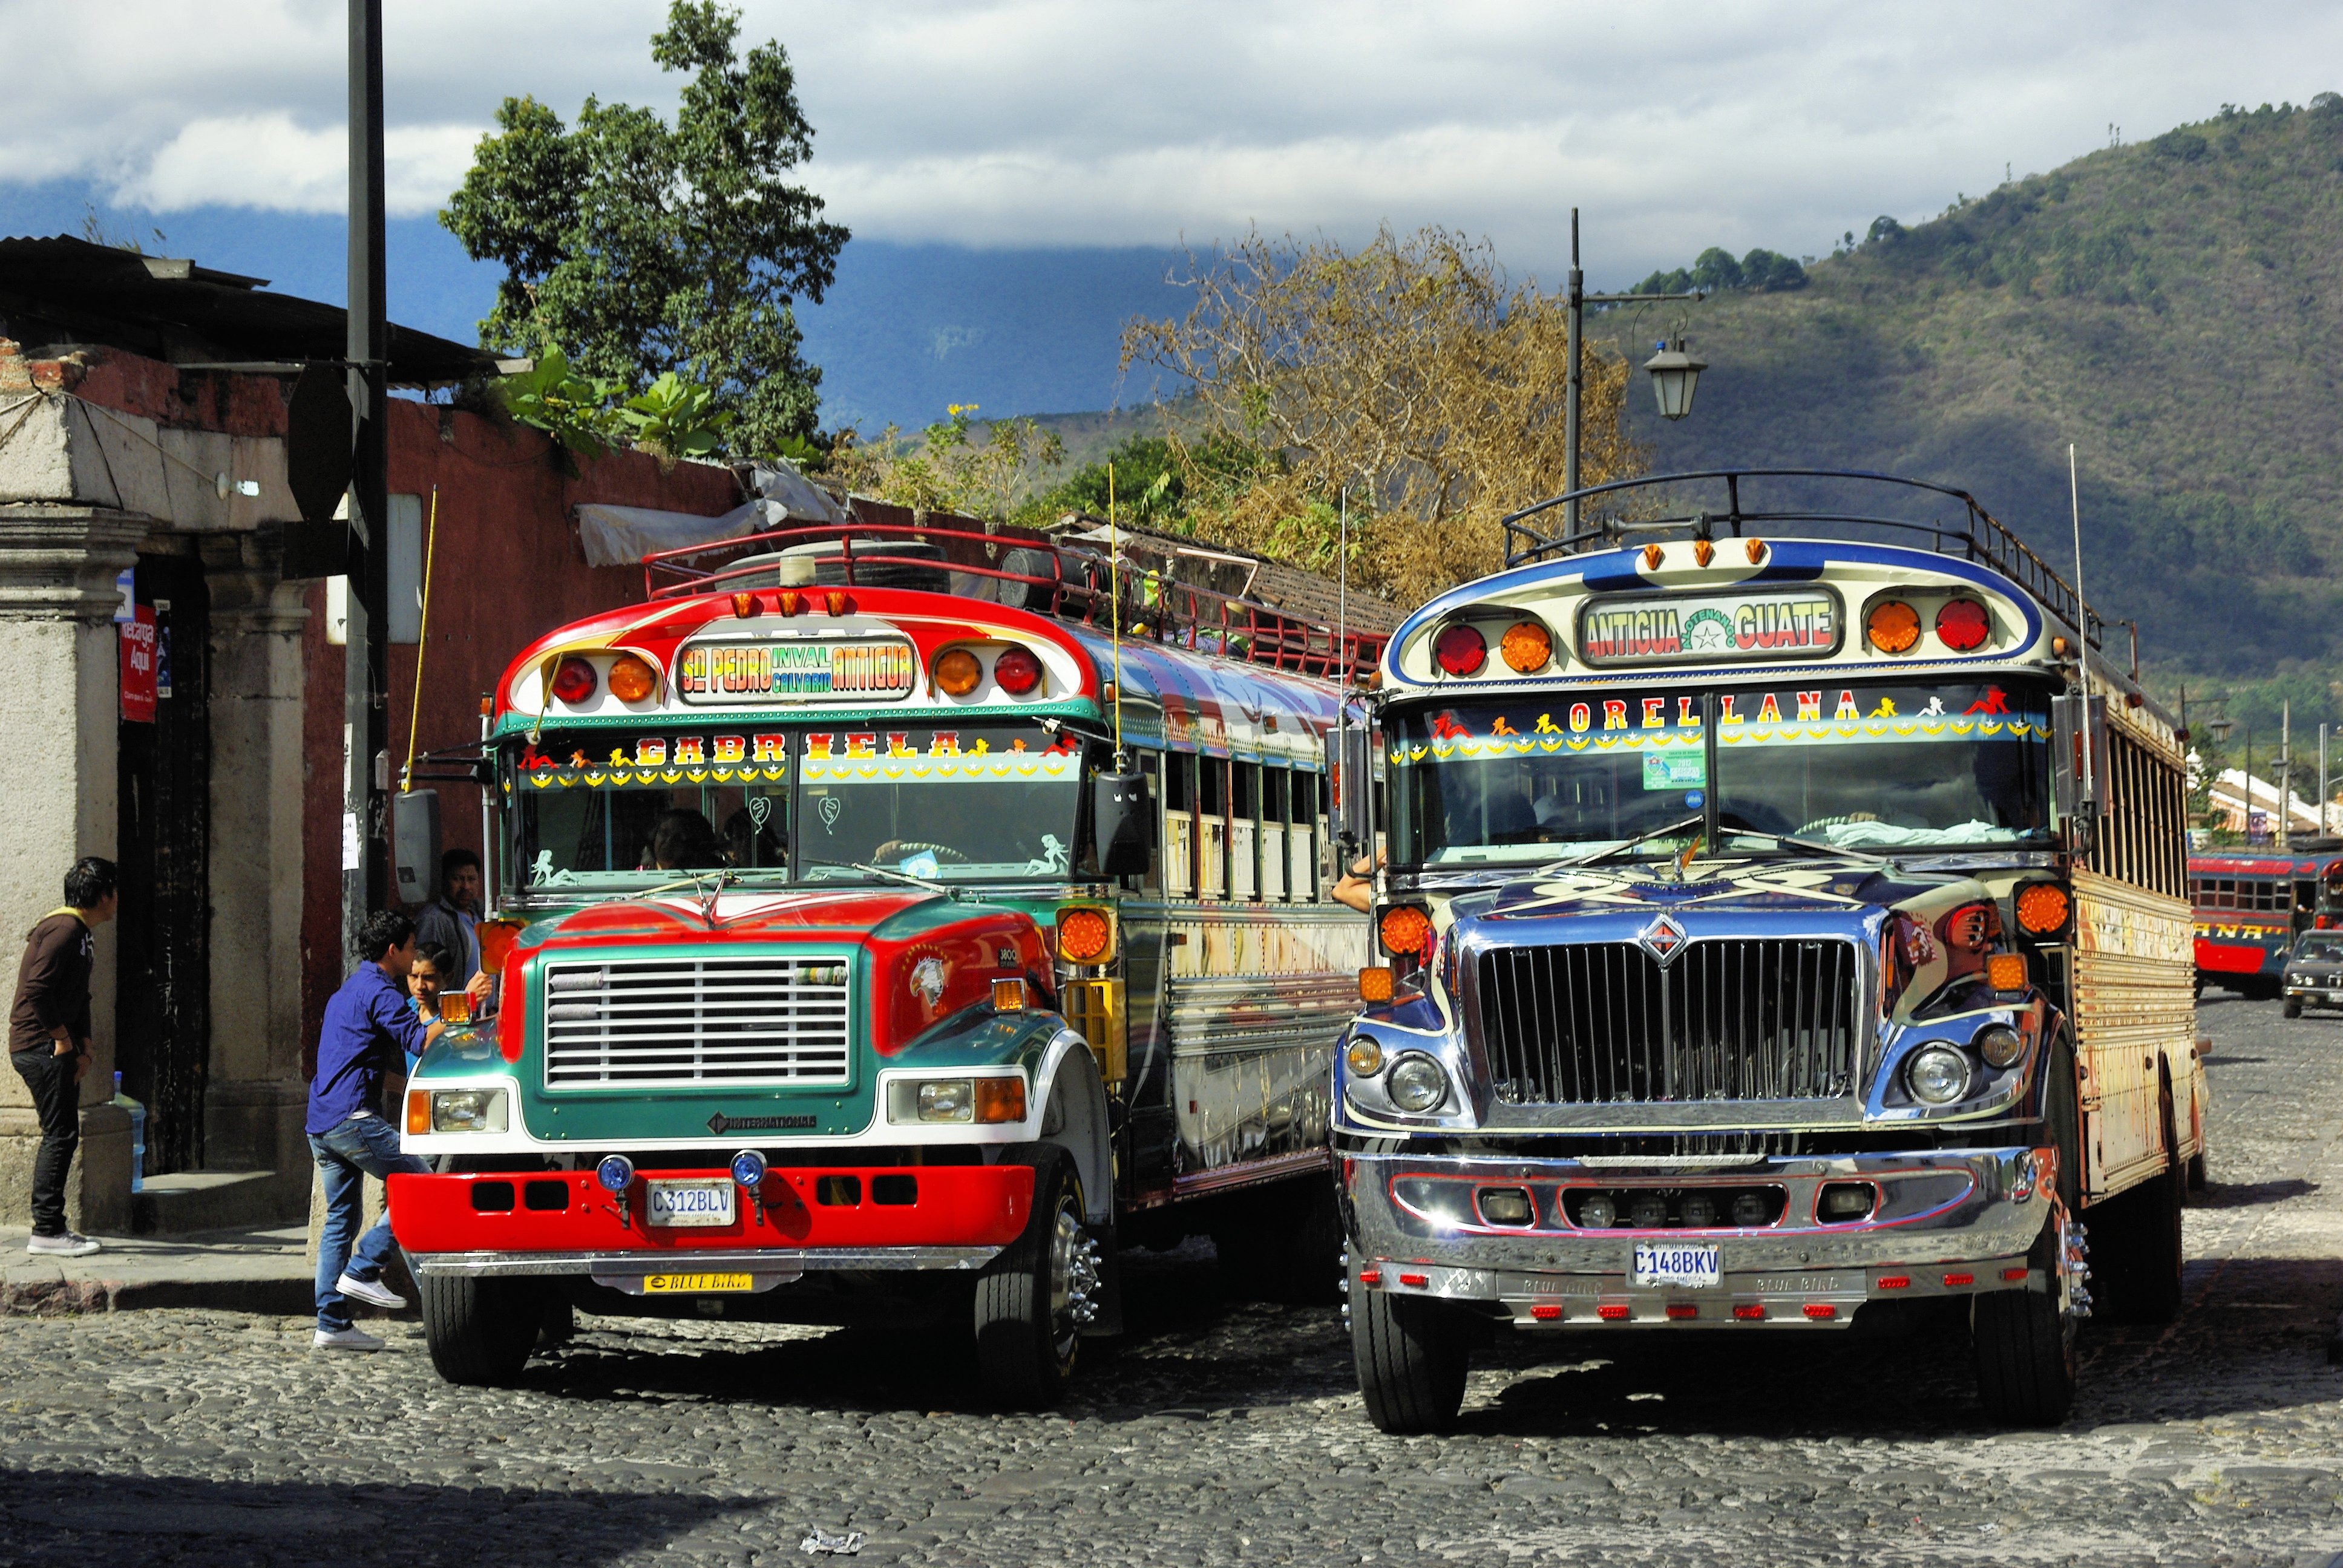
car, transport, truck, vehicle, emergency service, bus, fire department, antigua, land vehicle, bus station, guatemela